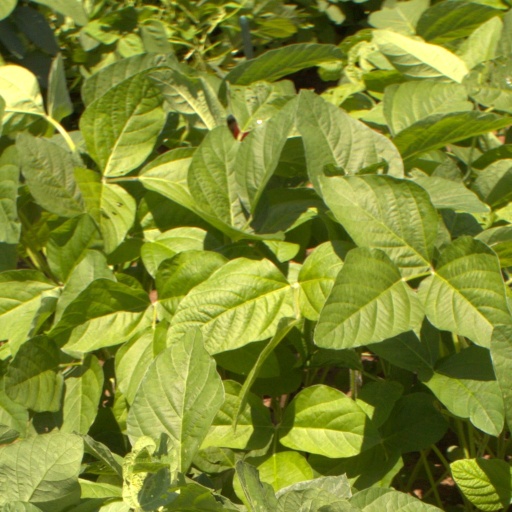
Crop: soybean